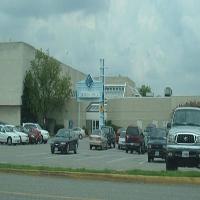
Weather: cloudy or overcast